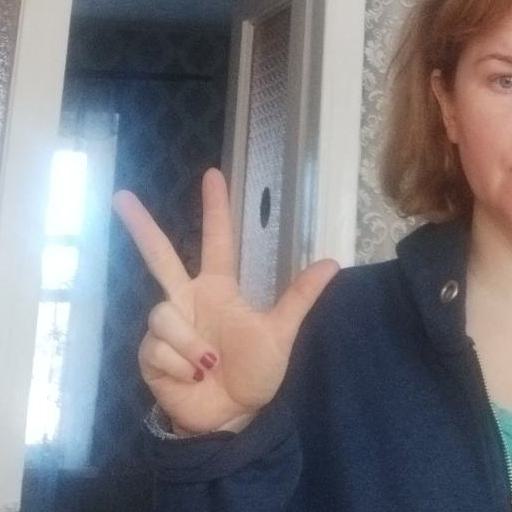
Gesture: three2